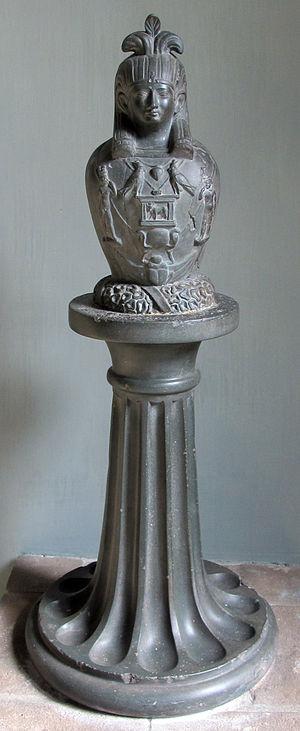
Les Mystères d'Osiris sont des festivités religieuses célébrées en Égypte antique en commémoration du meurtre et de la régénération d'Osiris. Le déroulement des cérémonies est attesté par des sources écrites variées, mais le document majeur est le Rituel des mystères d'Osiris au mois de Khoiak, une compilation de textes du Moyen Empire gravés durant la période ptolémaïque dans une chapelle haute du temple de Dendérah. Dans la religion égyptienne, sacré et secret sont intimement liés. De ce fait, les pratiques rituelles sont hors d'atteinte des profanes, car réservées aux prêtres, seuls habilités à pénétrer dans les sanctuaires divins. Le mystère théologique le plus insondable, le plus empreint de précautions solennelles, est la dépouille d'Osiris. D'après le mythe osirien, cette momie est conservée au plus profond de la Douât, le monde souterrain des morts. Chaque nuit, durant son voyage nocturne, Rê le dieu solaire vient s'y régénérer en s'unissant momentanément à Osiris sous la forme d'une âme unique.